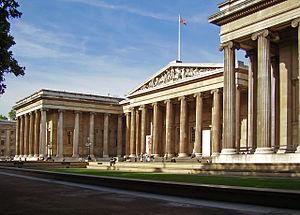
Georges Albert Maurice Victor Bataille, né le 10 septembre 1897 à Billom, mort le 9 juillet 1962 à Paris, est un bibliothécaire et écrivain français.
Le British Museum, est un musée de l'histoire et de la culture humaine, situé à Londres, au Royaume-Uni. Ses collections, constituées de plus de sept millions d’objets, sont parmi les plus importantes du monde et proviennent de tous les continents. Elles illustrent l’histoire humaine de ses débuts à aujourd'hui.
Un musée est un lieu dans lequel sont collectés, conservés et exposés des objets dans un souci d’enseignement et de culture. Le Conseil international des musées a élaboré une définition plus précise qui fait référence dans la communauté internationale :
L'Angleterre est une nation constitutive du Royaume-Uni. Elle est bordée par l'Écosse au nord et le pays de Galles à l'ouest. Son littoral est entouré par la mer du Nord à l'est, la mer d'Irlande au nord-ouest, la mer Celtique au sud-ouest, et la Manche au sud qui la sépare de l'Europe continentale. Son territoire couvre la majorité du centre et du sud de l'île de Grande-Bretagne, et il inclut également une centaine de petites îles. Sa capitale est Londres qui est la première aire urbaine du Royaume-Uni et, selon les critères retenus, d'Europe de l'Ouest. L'Angleterre est la nation la plus peuplée du Royaume-Uni avec 53 millions d'habitants en 2011, ce qui représente 84 % de la population britannique, et est la plus grande avec une superficie de 131 760 km². Le nom d'« Angleterre » est fréquemment mais faussement employé, par synecdoque, pour désigner le Royaume-Uni dans son ensemble.
La culture colchidienne, ou culture de Colchis et culture de Kolkhys, est une culture protohistorique développée par les peuples de Colchide. Cette culture archéologique caucasienne s'étend de l'âge du bronze ancien jusqu'au début de l'âge du fer, sur une période datée entre 2 700 et 700 ans av. J.-C.
Robert Smirke était un architecte britannique spécialisé dans le Greek Revival.
Cette liste des musées d'art les plus visités au monde mentionne les musées exposant des œuvres d'art. Des musées comme le musée d'histoire naturelle de Londres sont exclus. Cette liste de 100 musées est basée sur un article publié en avril 2015 dans The Art Newspaper et traitant l'année 2014. Cette liste n'est pas complète et n'inclut pas tous les grands musées d'art. Ceux qui manquent sont donc intégrés dans le tableau mais non classés.
Le tourisme en Angleterre représente un secteur important de l'économie nationale. L'activité emploie plus de 1,5 million de personnes soit 7 % des emplois en Angleterre et accueille chaque année plus de 35 millions de touristes internationaux.